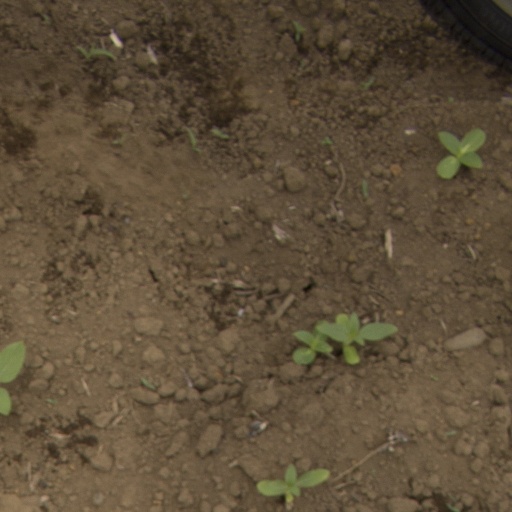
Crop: Jerusalem artichoke